William Wedgwood Benn, 1st Viscount Stansgate

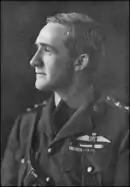
Capt. Wedgwood Benn c. 1918

Although aged 37 at the time the First World War broke out, Benn was commissioned on 8 December 1914 as a second lieutenant in the Middlesex Yeomanry (Duke of Cambridge's Hussars). On 12 May 1916, he was appointed an observer flying officer in the Royal Flying Corps. On 8 July 1916, he was appointed as the commanding officer of a seaplane observer squadron, with the temporary rank of captain. Seeing service at Gallipoli, he was seconded to the Royal Naval Air Service on 17 May 1917. He was awarded the DSO on 4 June 1917 He was promoted to lieutenant on 10 July 1917 (seniority from 1 June 1916, and with full pay and allowances from 1 July 1917). On 12 July 1918, Benn transferred to the Royal Air Force, and was appointed a temporary staff officer 3rd class, retaining his temporary captaincy.